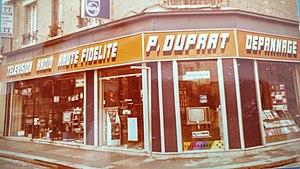
Magasin Duprat, 25 avenue Marceau
Drancy est une commune française de la Métropole du Grand Paris située dans le département de la Seine-Saint-Denis en région Île-de-France. Ses habitants sont appelés les Drancéens.
Duprat est un nom de famille notamment porté par :
La télévision est un ensemble de techniques destinées à émettre et recevoir des séquences audiovisuelles, appelées programme télévisé. Le contenu de ces programmes peut être décrit selon des procédés analogiques ou numériques tandis que leur transmission peut se faire par ondes radioélectriques ou par réseau câblé.